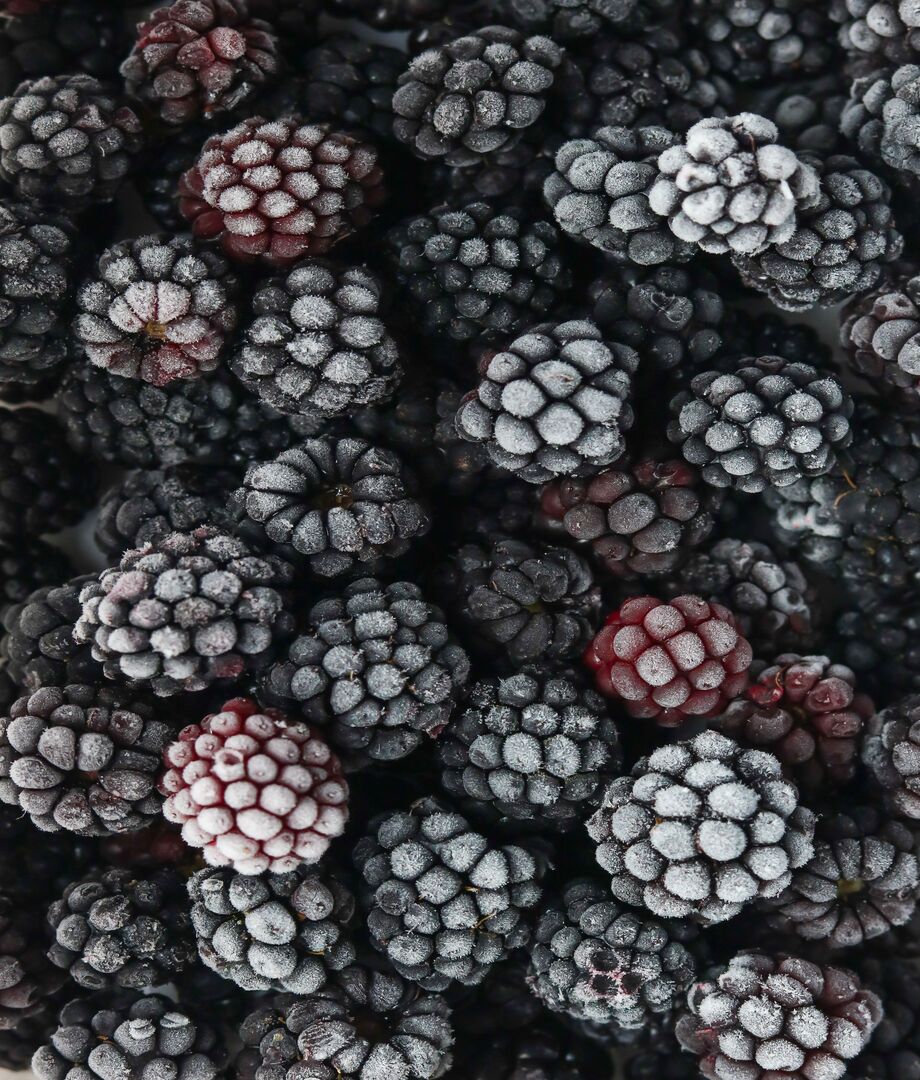
Label: blackberry